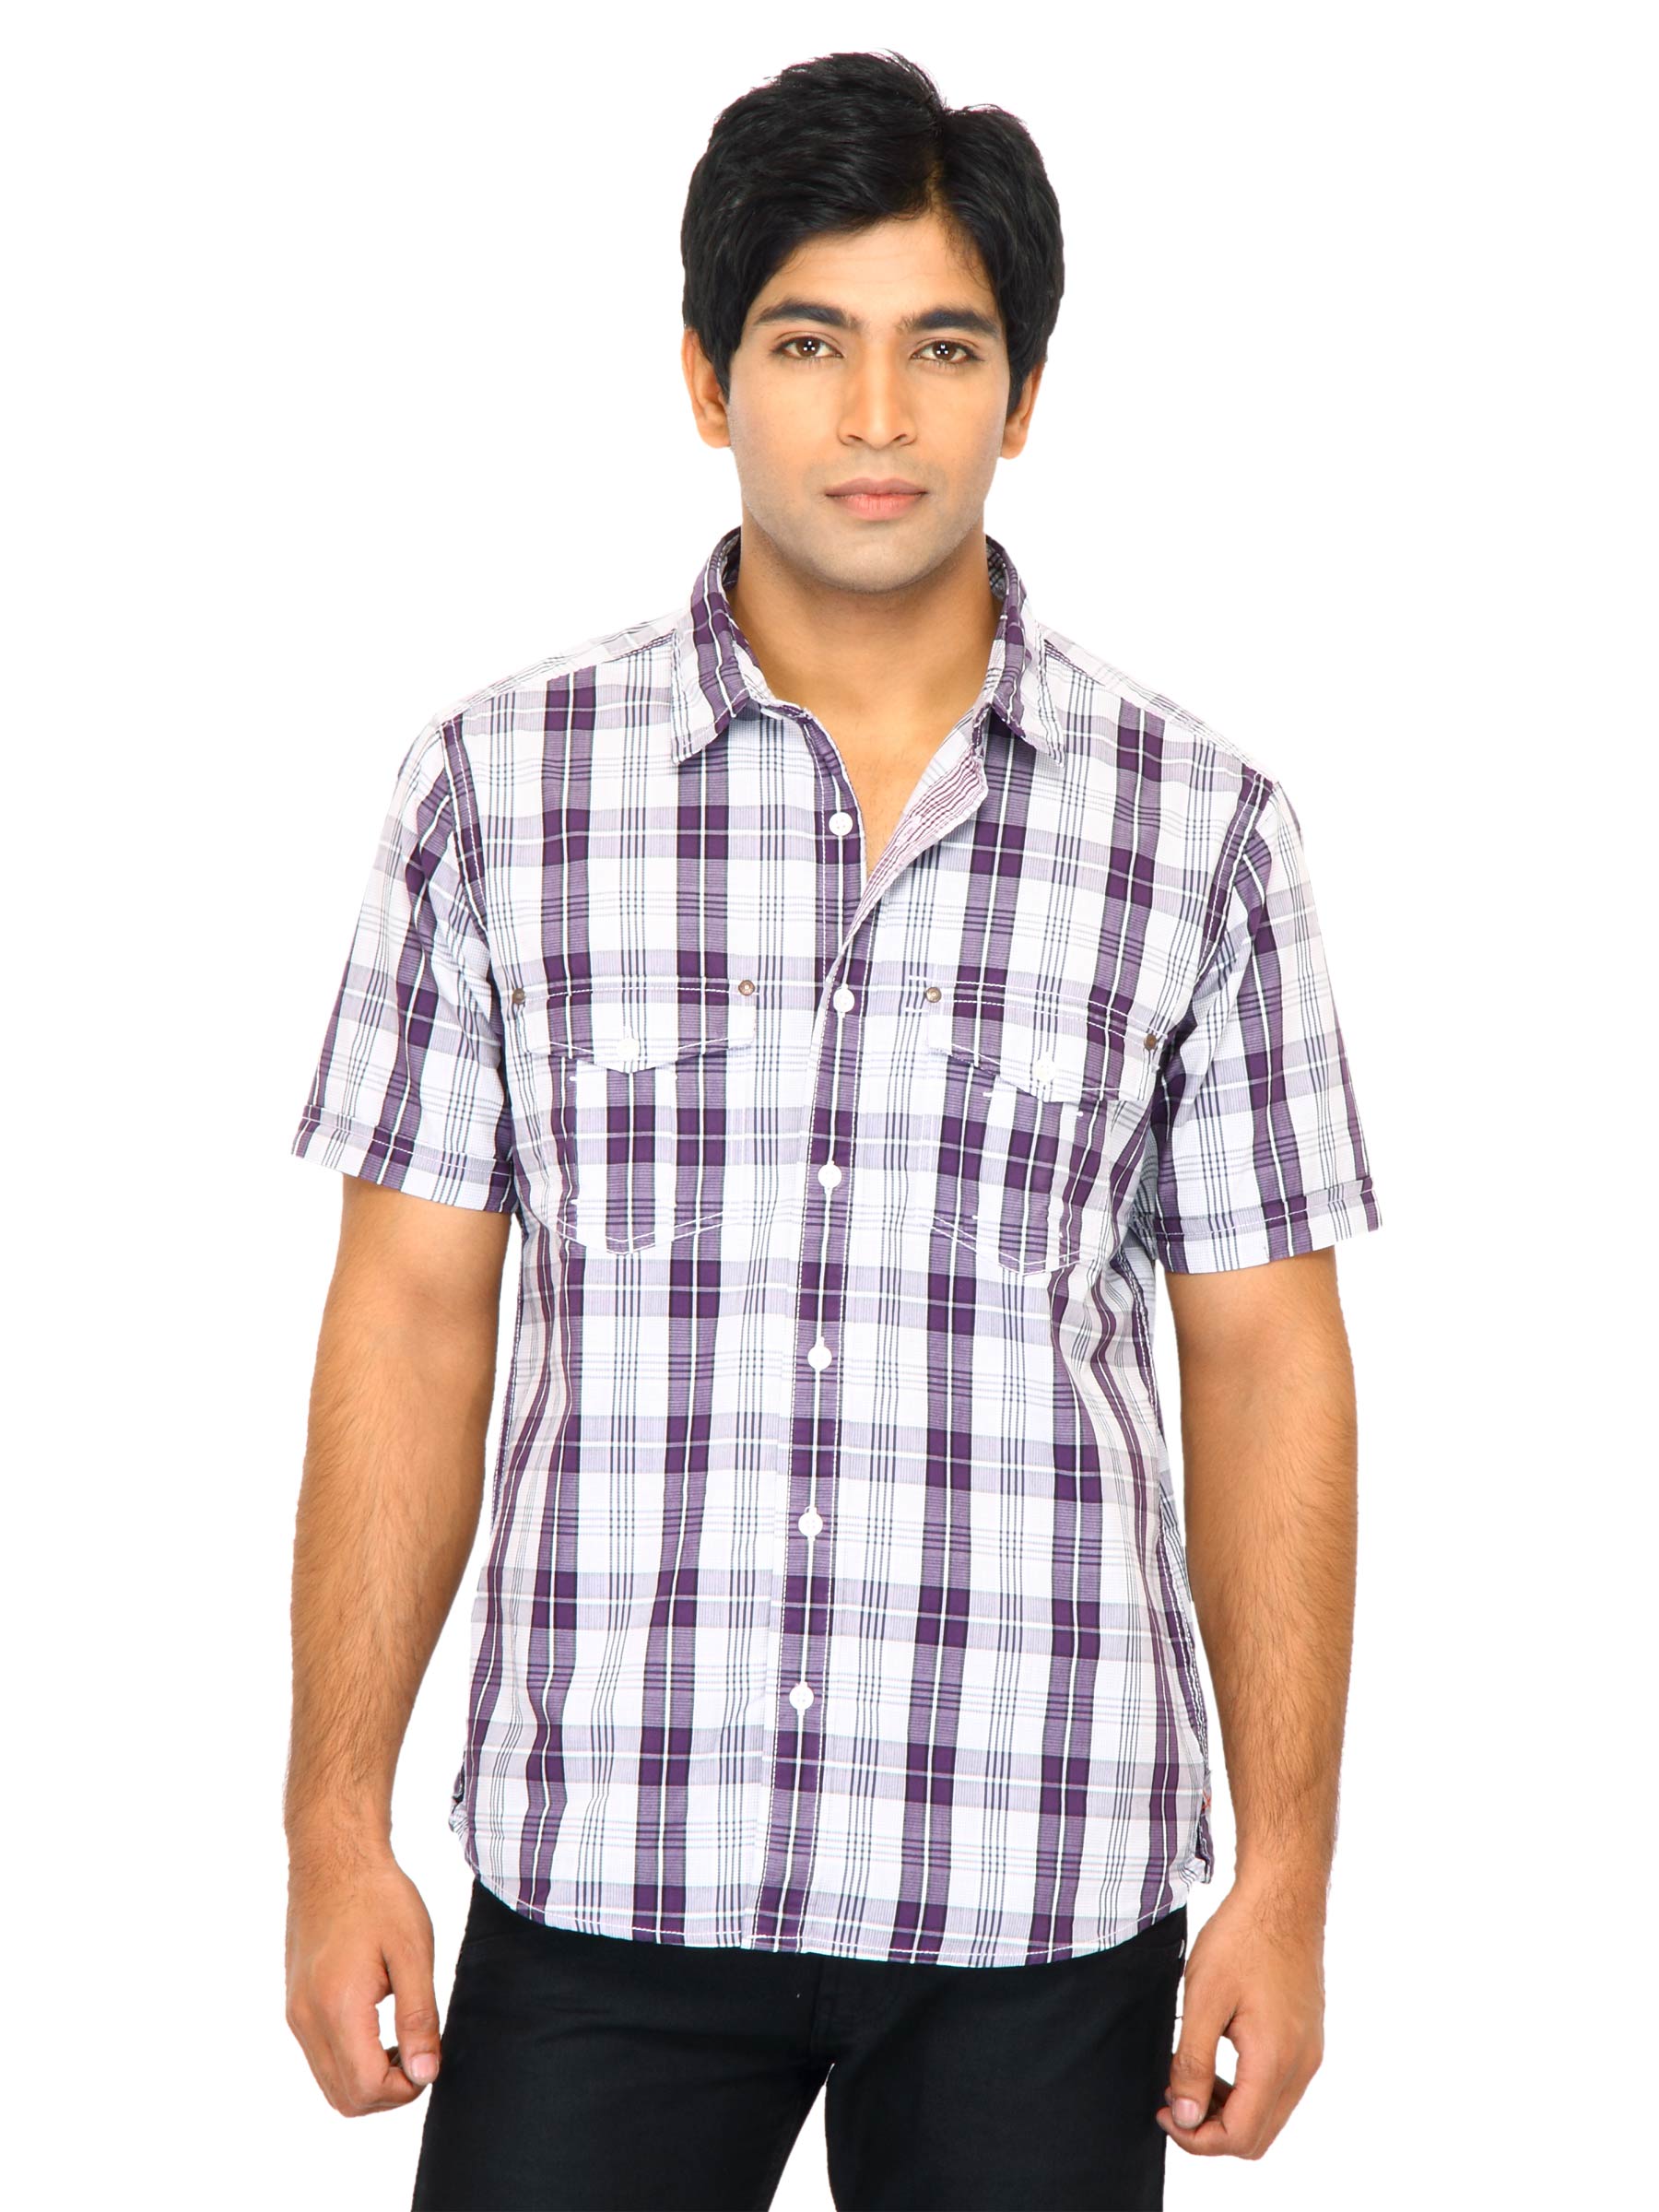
Scullers Men Check Purple Shirts
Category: Apparel / Topwear / Shirts
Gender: Men
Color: Purple
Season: Fall 2011
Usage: Casual